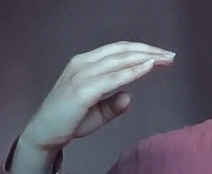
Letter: jeem